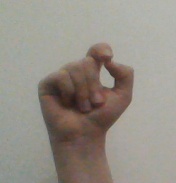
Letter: fa